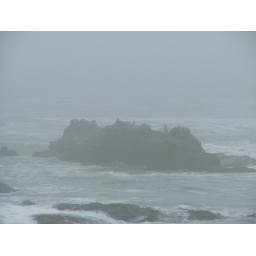
...just off the black sands beach near shelter cove